George King (basketball, born 1994)

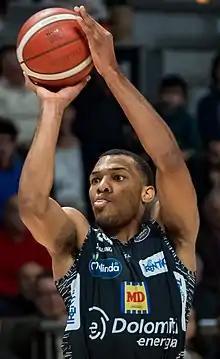
King with Aquila Basket Trento in December 2019

George McZavier King Jr. (born January 15, 1994) is an American professional basketball player for Al Ittihad Alexandria. He played college basketball for the Colorado Buffaloes, earning second-team all-conference honors in the Pac-12 as a senior in 2018. He was selected by the Phoenix Suns in the second round of the 2018 NBA draft.